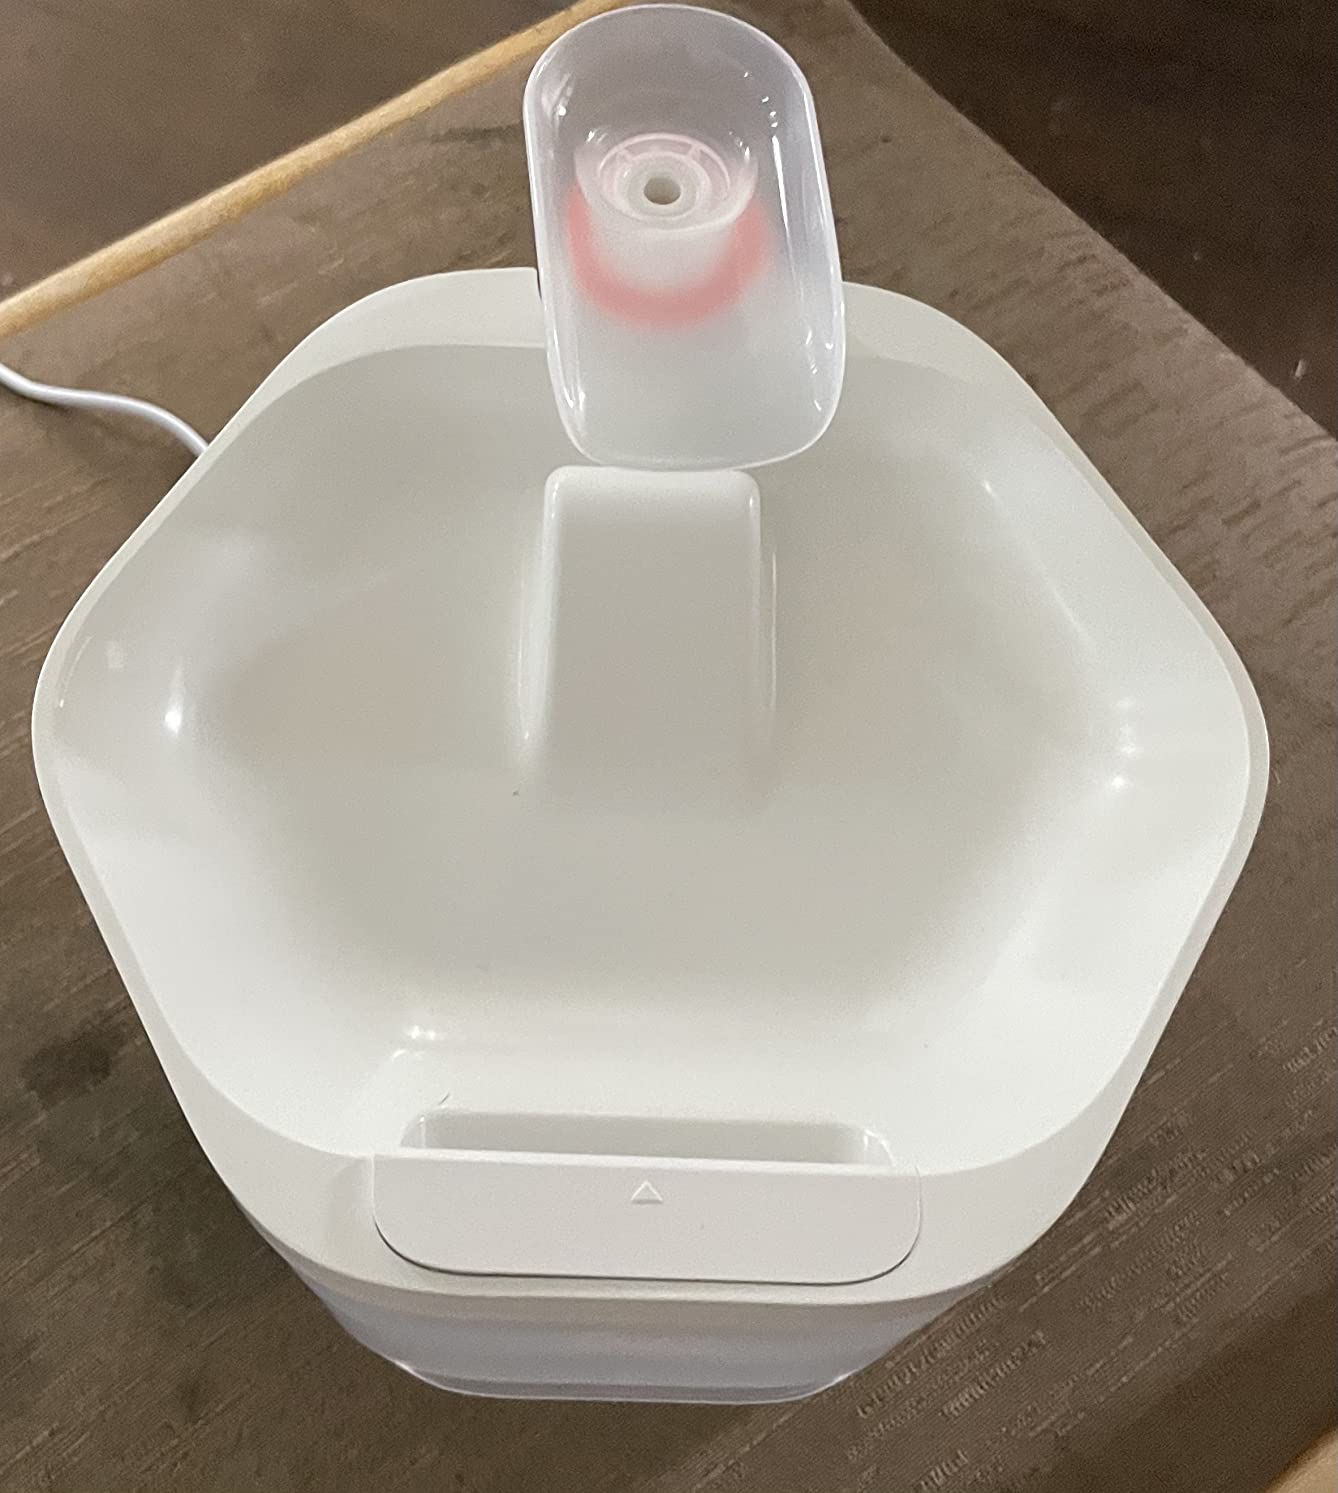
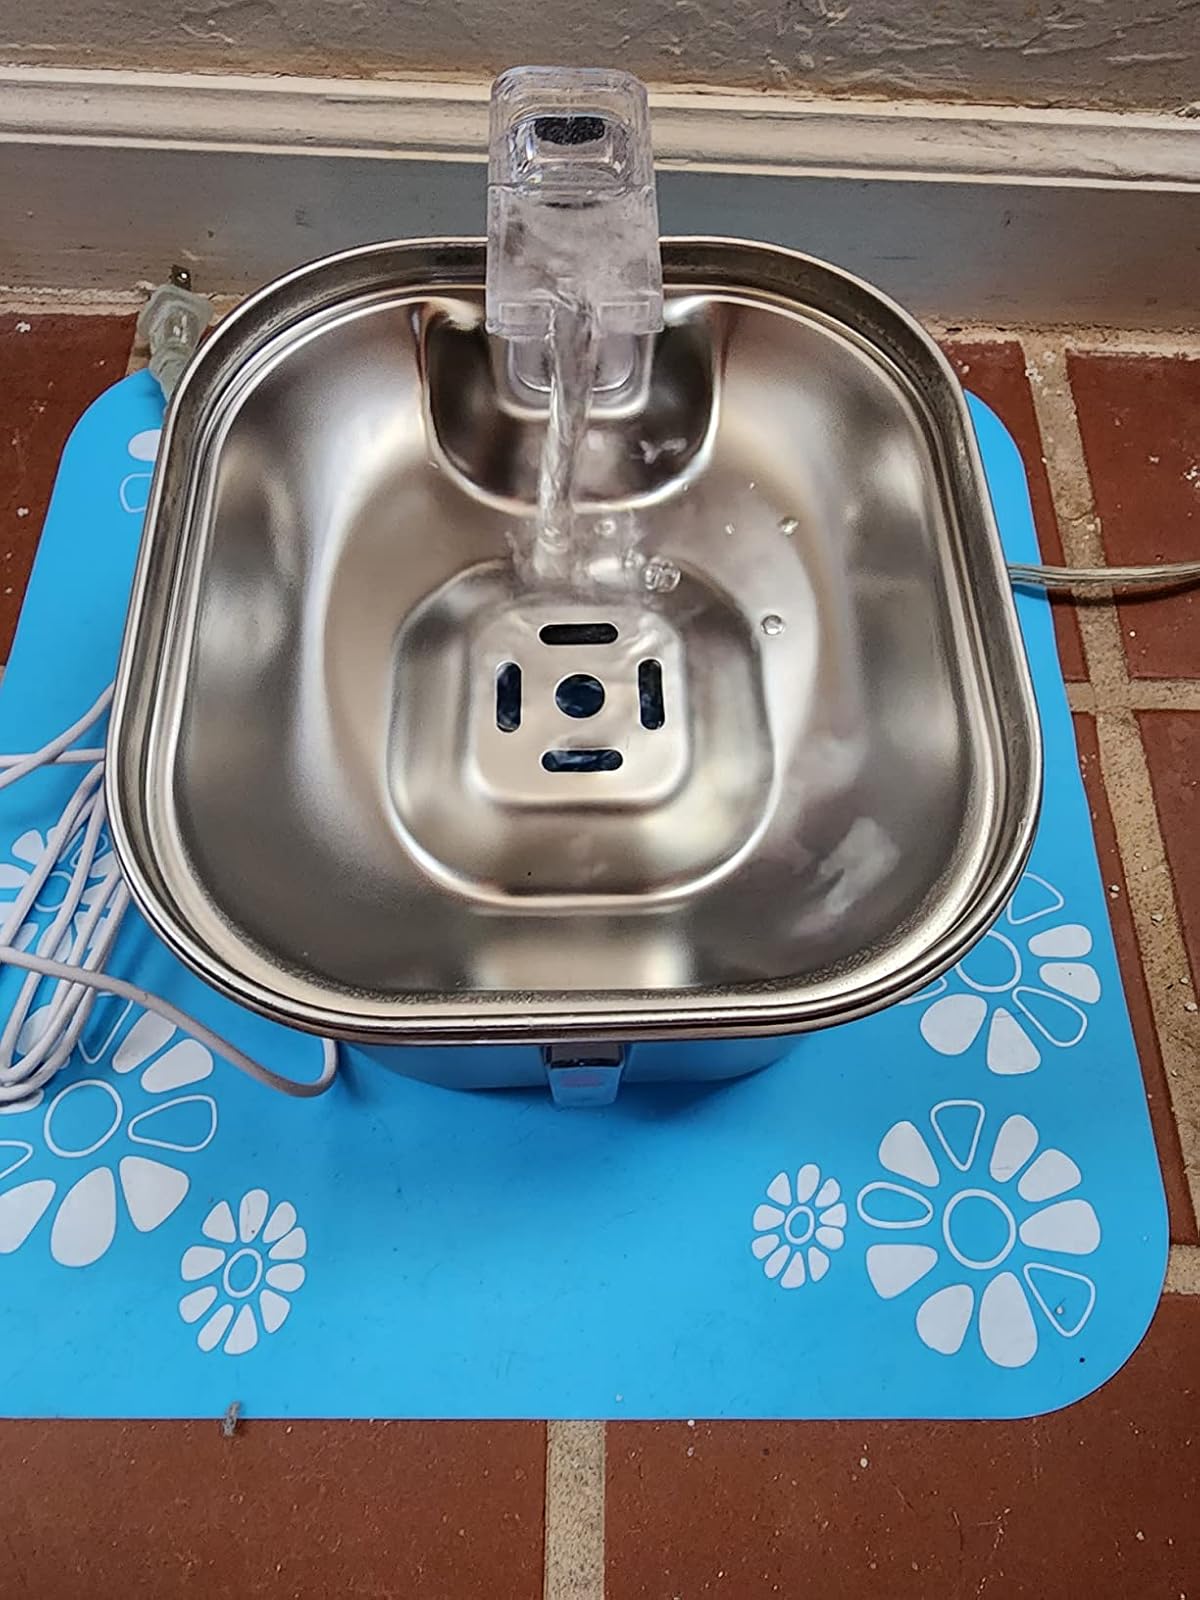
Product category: items_bowl
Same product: no